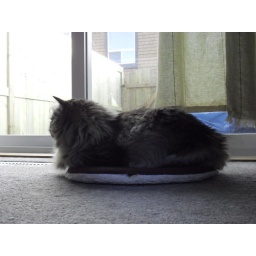
Danya in the window on her cat pad